Optics

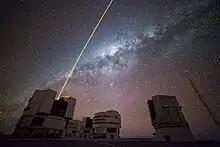
VLT's laser guide star

Since the Huygens–Fresnel principle states that every point of a wavefront is associated with the production of a new disturbance, it is possible for a wavefront to interfere with itself constructively or destructively at different locations producing bright and dark fringes in regular and predictable patterns. Interferometry is the science of measuring these patterns, usually as a means of making precise determinations of distances or angular resolutions. The Michelson interferometer was a famous instrument which used interference effects to accurately measure the speed of light.